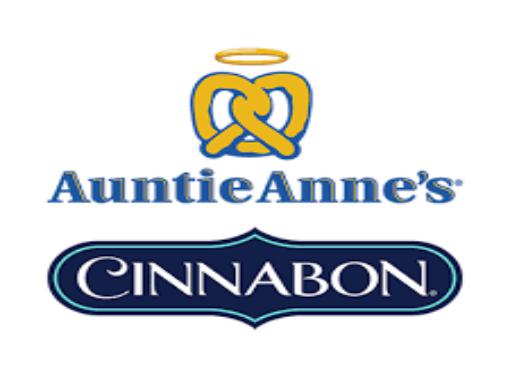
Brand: Auntie Anne's-1
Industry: Food